Rockdale Community Church

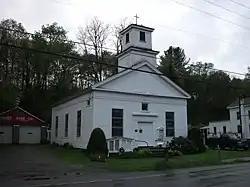
Rockdale Community Church, May 11

Rockdale Community Church is a historic church on New York State Route 8 in the hamlet of Rockdale, Chenango County, New York. It was built in 1860 and is a one-story rectangular wood-frame building, three bays long and three bays wide. It sits on a stone foundation and is surmounted by a gable roof. It features a two-stage tower topped by a small cross.